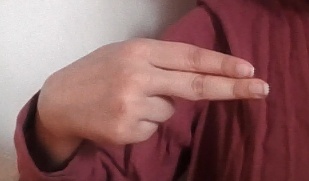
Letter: ain